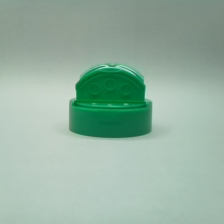
Color: green
Cap type: dual flip-top cap